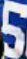
Number: 5